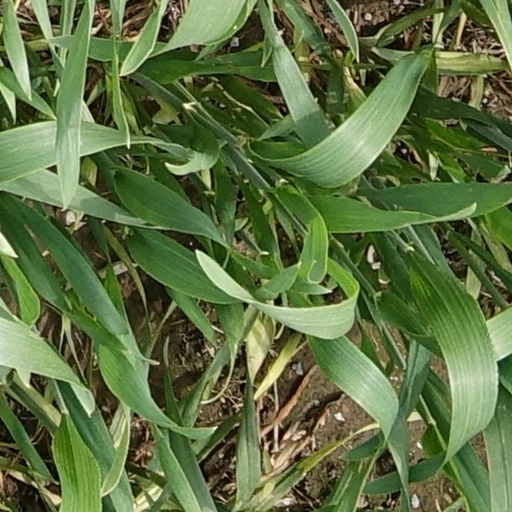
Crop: wheat